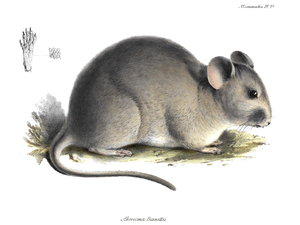
Le Rat-chinchilla du Chili ou Rat-chinchilla de Bennett est une espèce de petits rongeurs de la famille des Abrocomidae, aussi appelés rats-chinchillas et originaires de la Cordillère des Andes. Ce rat-chinchilla est endémique du Chili.
Le genre Abrocoma comprend les espèces des petits rongeurs originaires de la cordillère des Andes aussi appelés rats-chinchillas.
Les Abrocomidés sont une famille de rongeurs appelés aussi rats-chinchillas. Deux genres subsistent de nos jours : Abrocoma et Cuscomys, redécouvert en 1997 par Louise Emmons. Le genre Protabrocoma est éteint.